Kinley Gibson

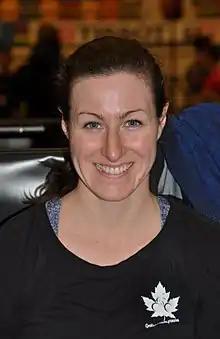
Kinley Gibson (2018)

Kinley Gibson (born January 16, 1995) is a Canadian track and road bicycle racer currently living in Edmonton, AB. She competed at the 2013 UCI Juniors Track World Championships in the Women's scratch race, finishing 2nd. At the 2013 UCI Road World Championships she finished 9th in the junior time trial.